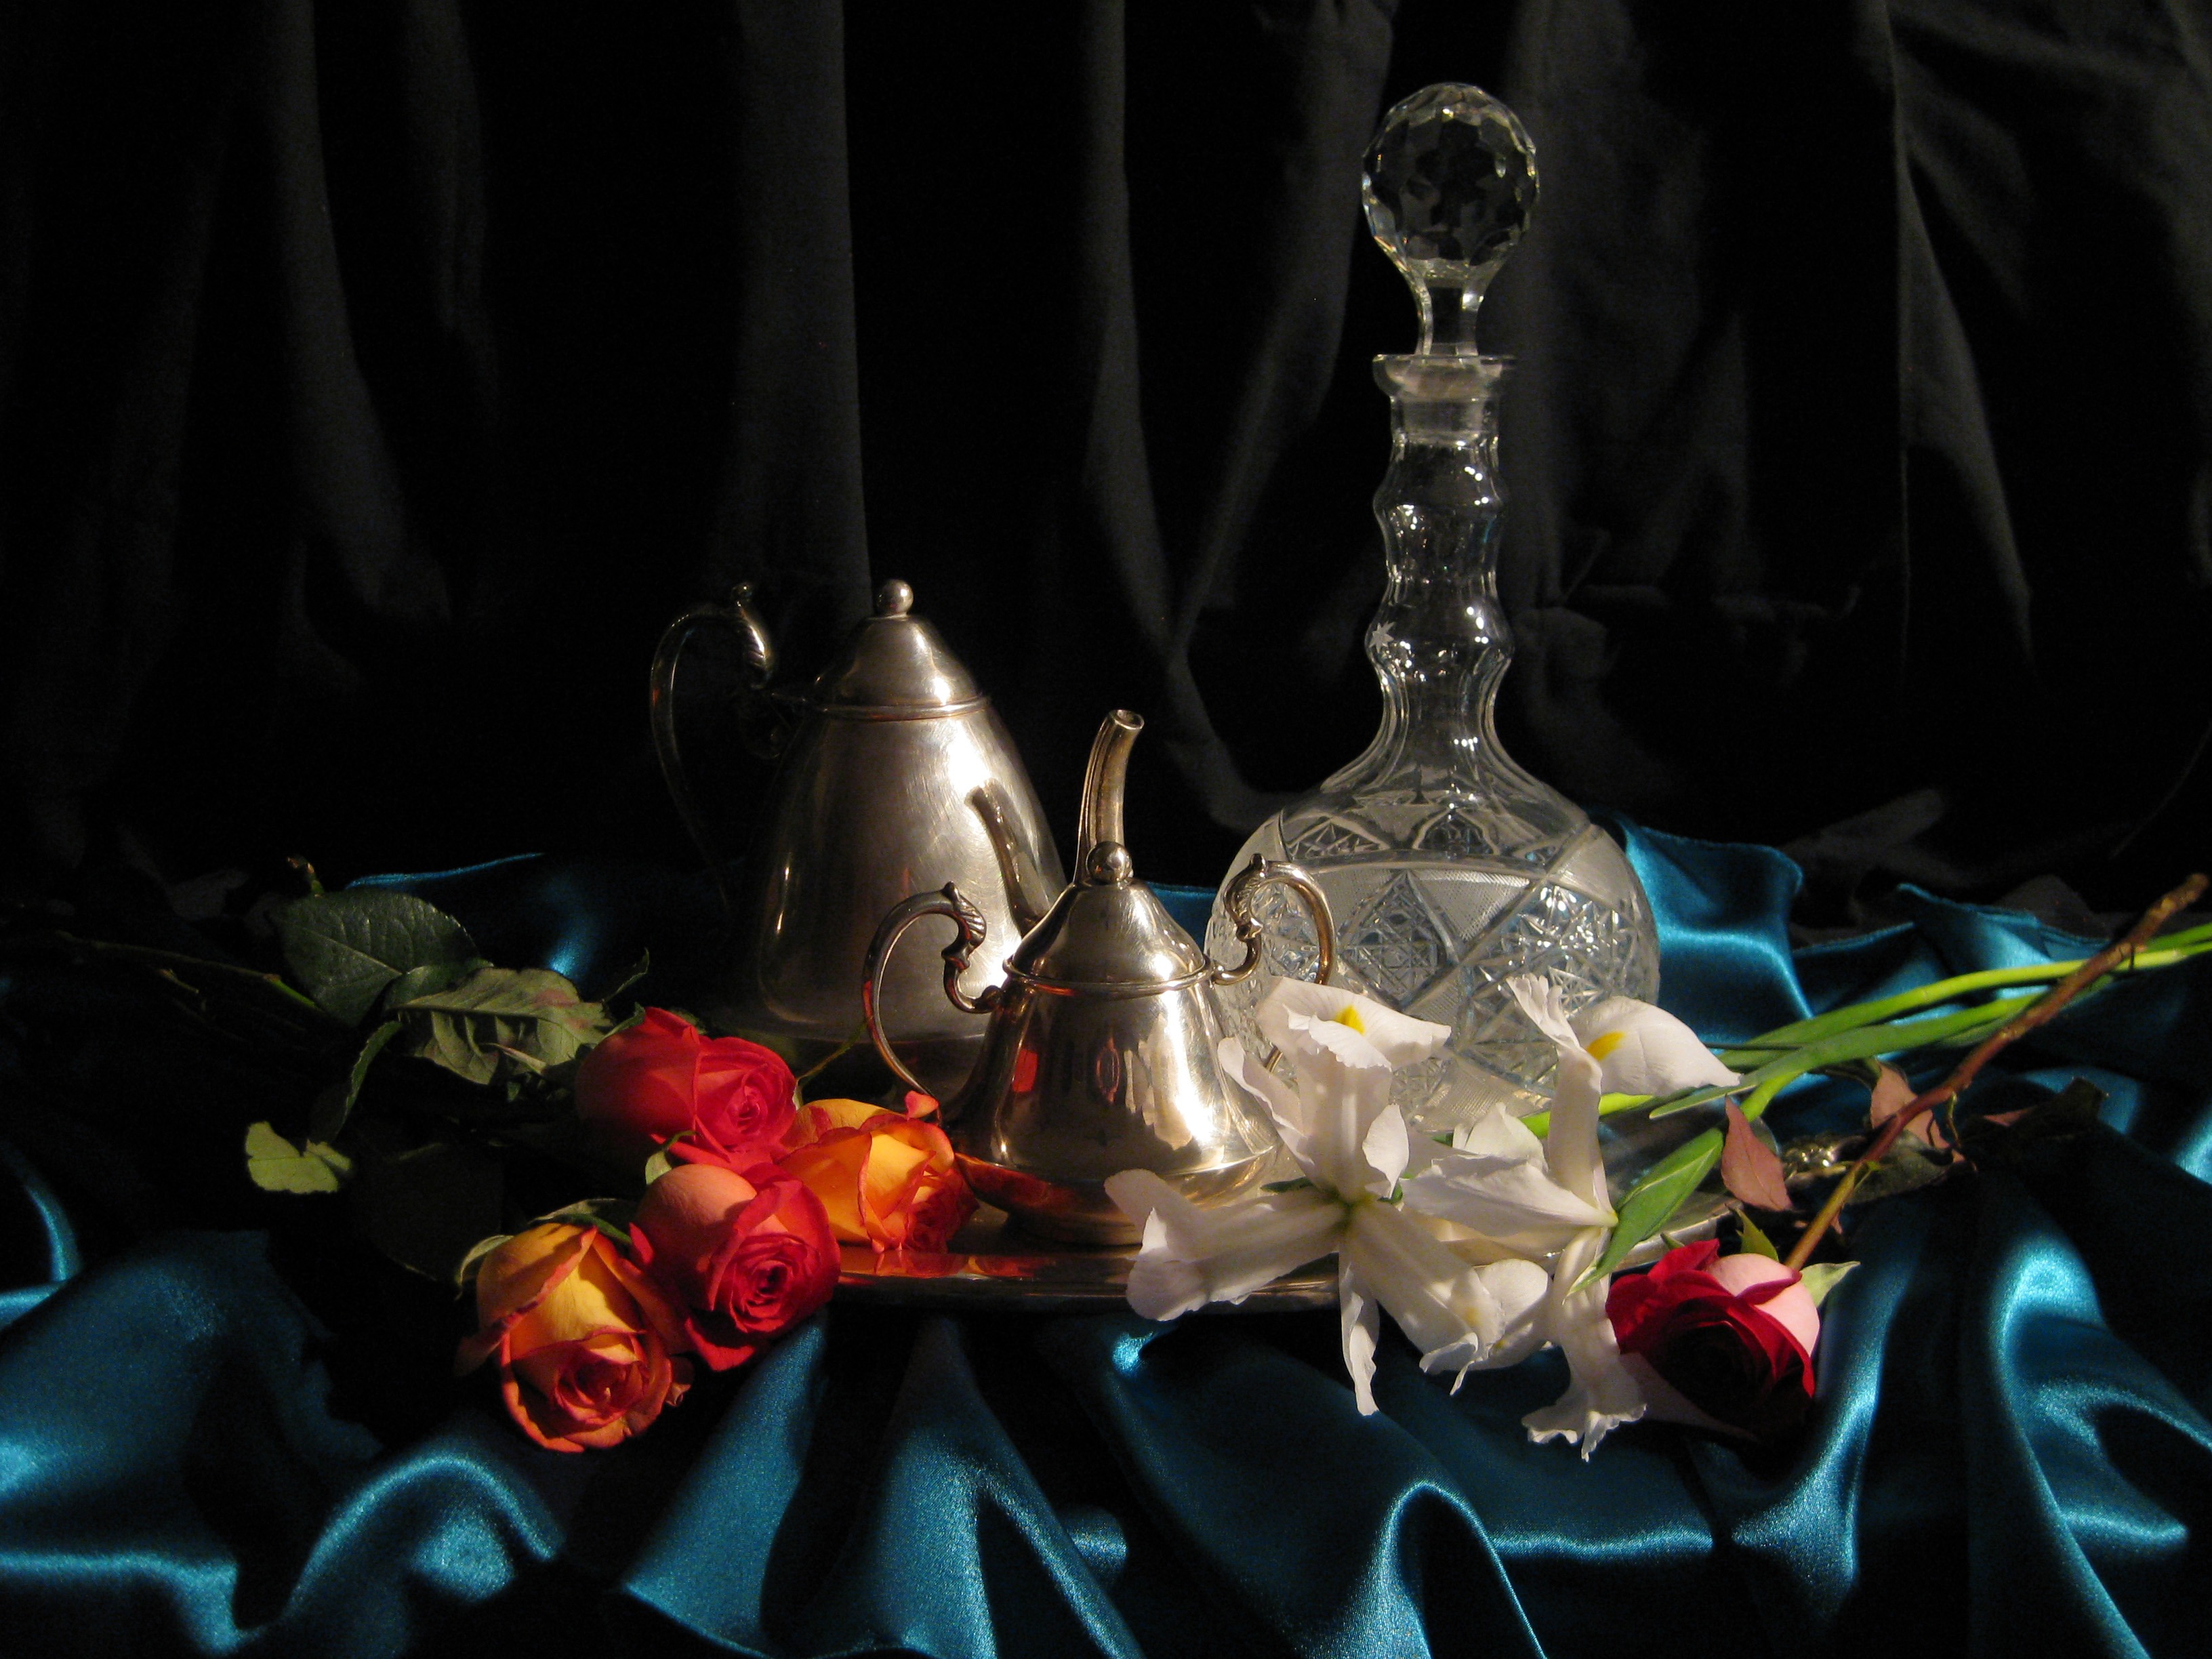
silverware, flower, glass, love, decoration, romantic, darkness, cloth, still life, flowers, roses, crystal, satin